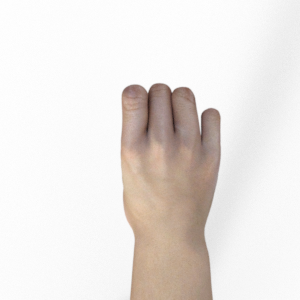
Label: rock